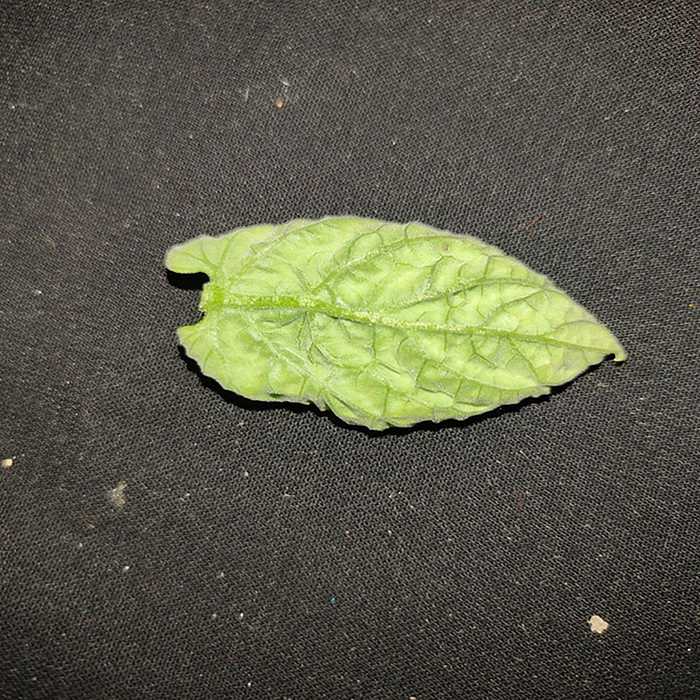
Plant: Tomato
Label: Tomato leaf curl virus